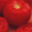
Label: sweet_pepper